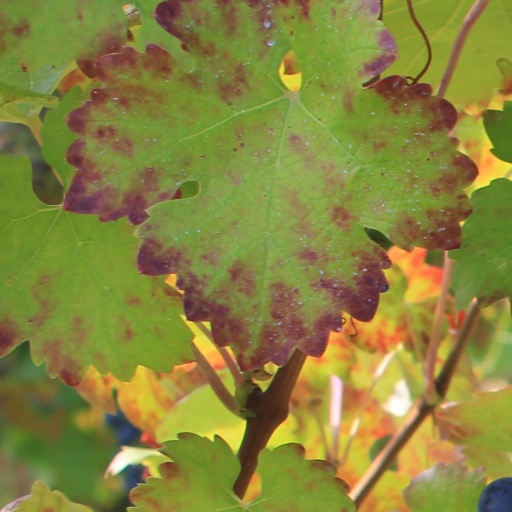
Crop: grape